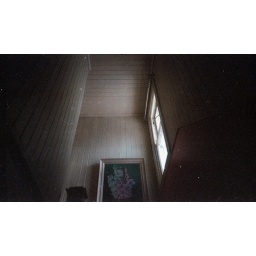
picture Iman took with disposable that sat on kitchen shelf above counter for 3 years